Mons Gruithuisen Delta

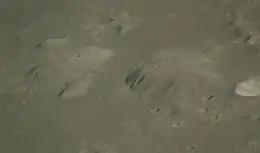
Oblique view from Apollo 15

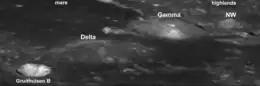
Oblique view from LRO

Mons Gruithuisen Delta is a mountain of the surface of the Moon. It is located north of Gruithuisen crater, east of Mons Gruithuisen Gamma. It has an altitude of about 1800 meters and a diameter of about 27 kilometers. The name, given in 1935, was named after Franz von Paula Gruithuisen, a German astronomer.